Wine bottle

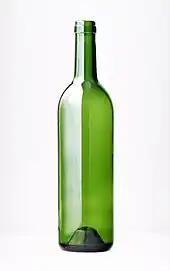
An empty (Bordeaux-style) wine bottle with a punt at its base.

A punt, also known as a kick-up, is the dimple at the bottom of a wine bottle. There is no consensus explanation for its purpose. The more commonly cited explanations include: